Susa Valley

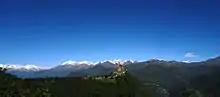
Saint Michael's Abbey and the Alps of Susa Valley.

During the Roman age, Augustus formed an alliance with the Segusini of Cottii Regnum to link Italy and France by building a road through the Valley and over the Col de Montgenèvre (Passo del Monginevro), now 2 km away from the Italian border.